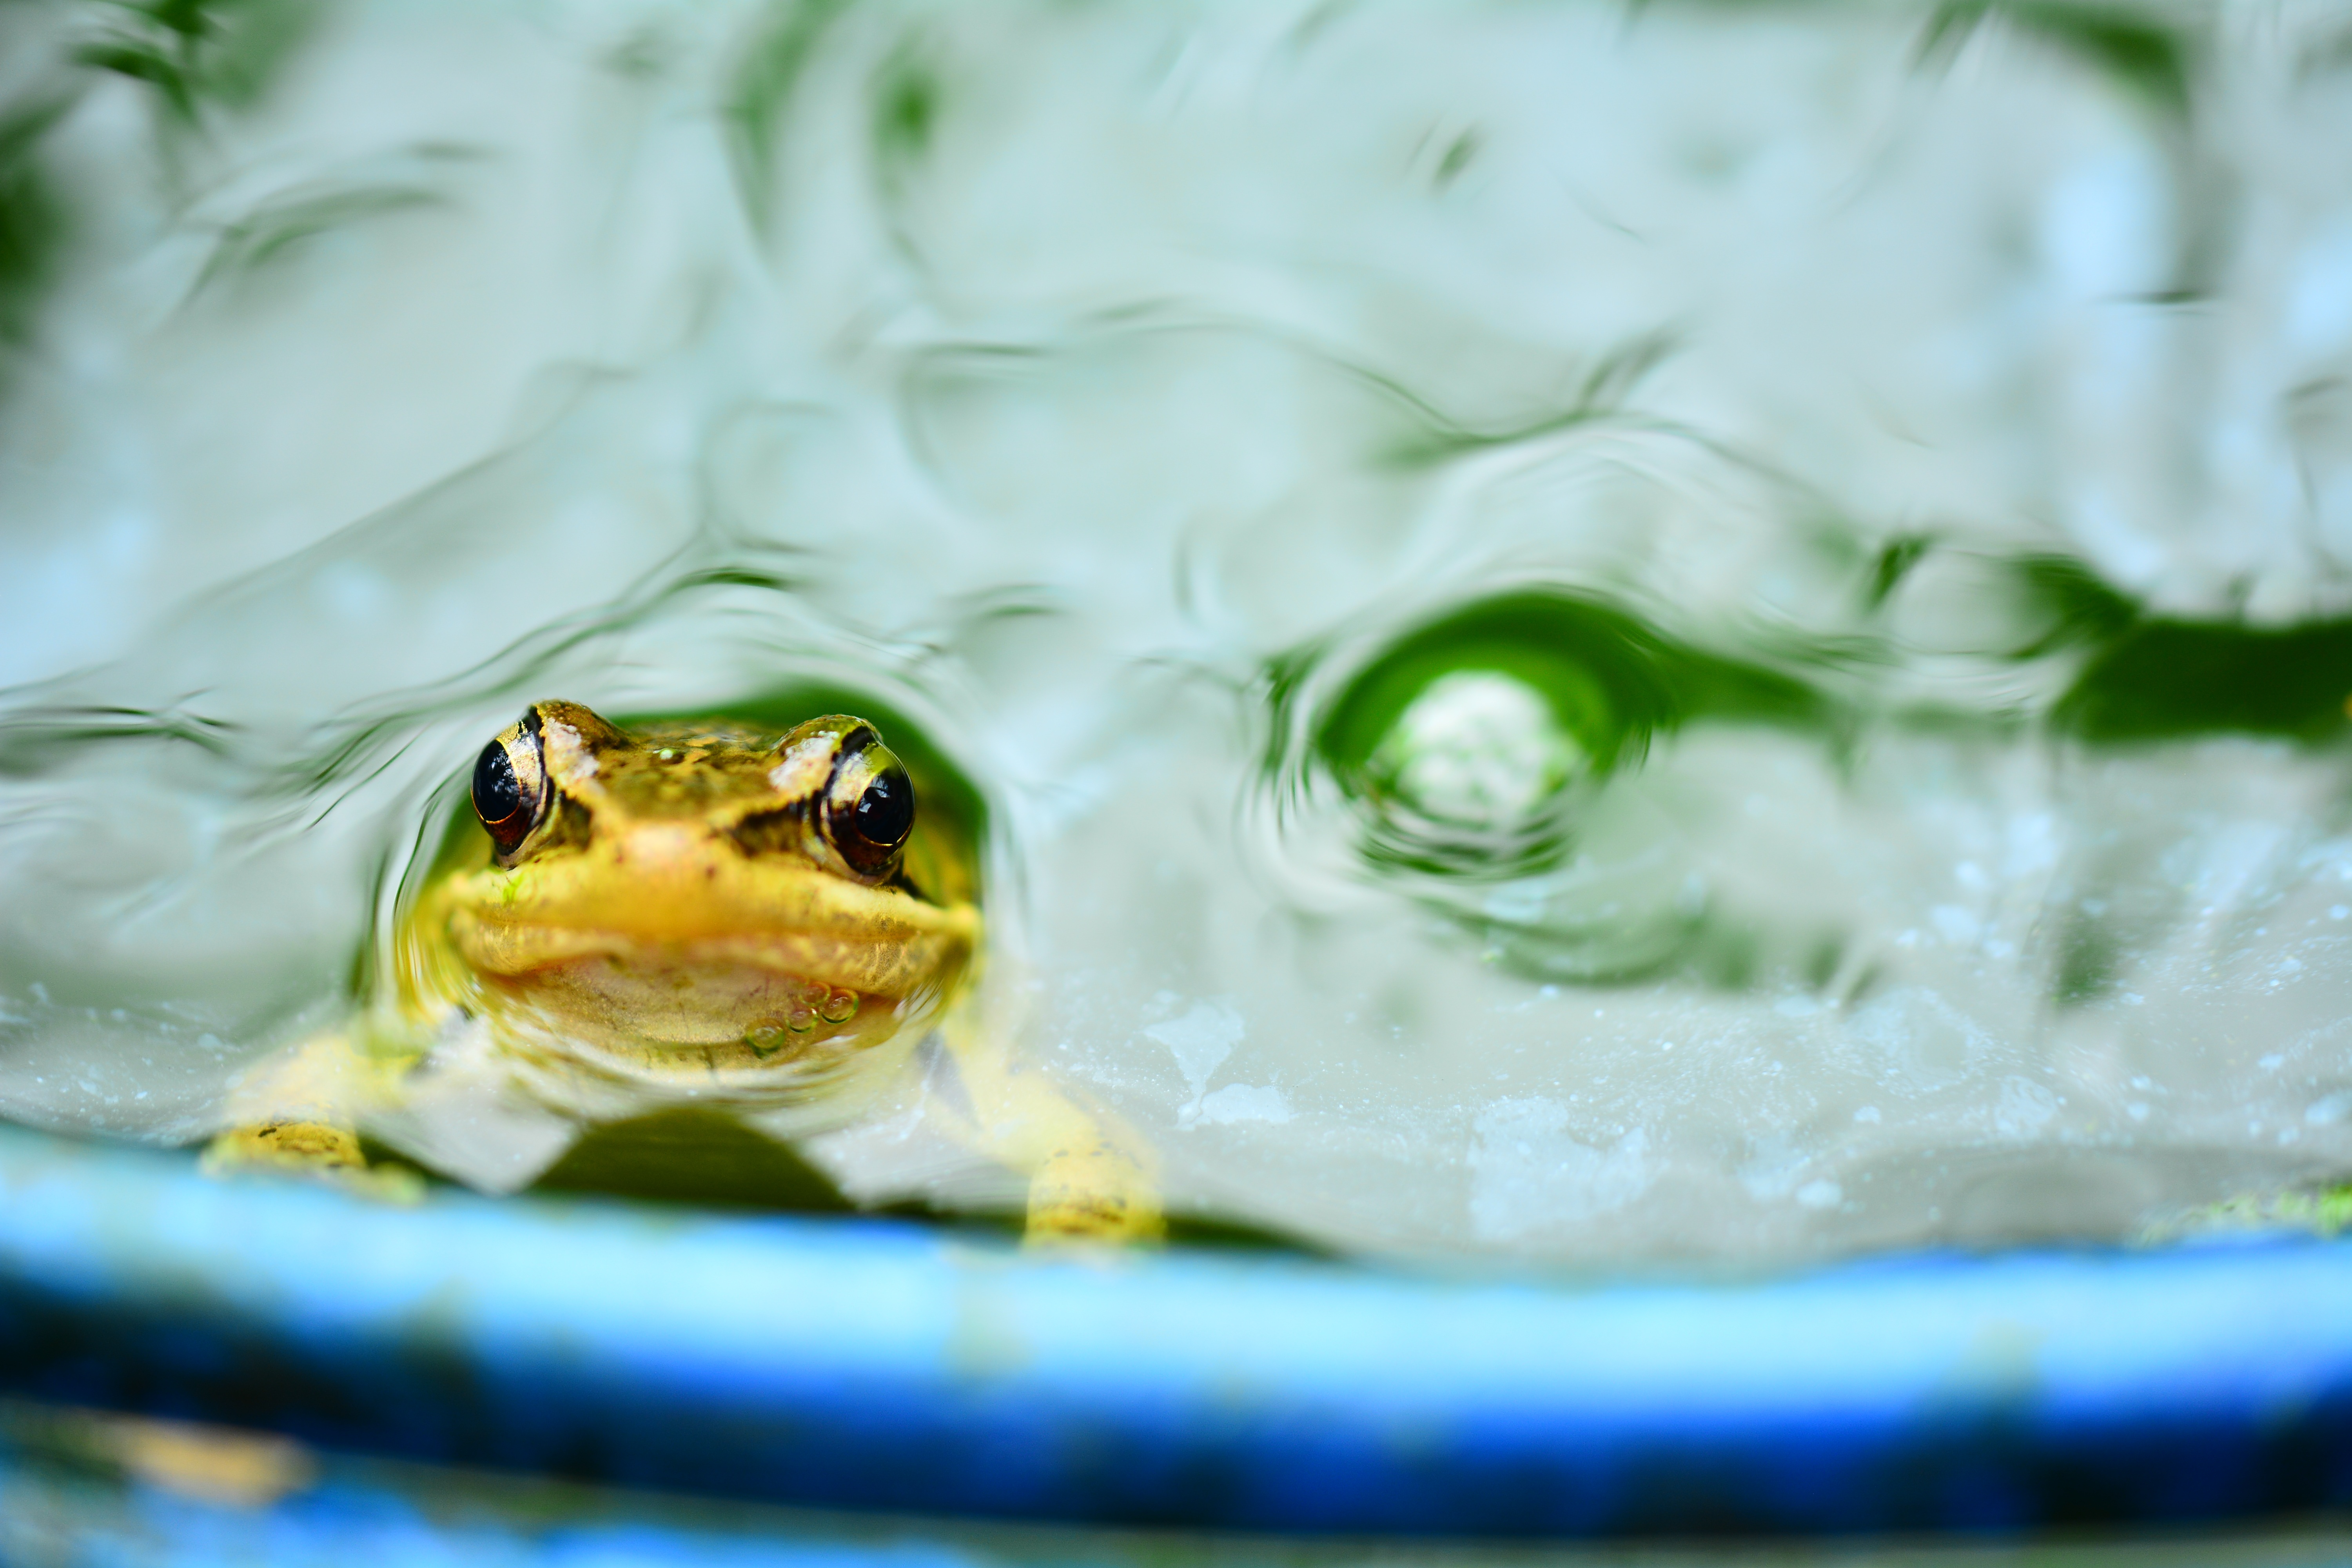
green, biology, frog, amphibian, fauna, close up, vertebrate, macro photography, quentin chong, the water